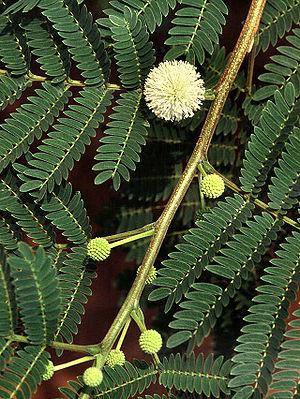
Une espèce envahissante, espèce envahissante exogène ou espèce exotique envahissante ou EEE, l’anglicisme espèce invasive est également utilisé en dehors des documents officiels, est une espèce vivante exotique, un néozoaire s'il s'agit d'un animal, qui devient un agent de perturbation nuisible à la biodiversité autochtone des écosystèmes naturels ou semi-naturels parmi lesquels elle s’est établie. Son explosion démographique peut se traduire par une invasion biologique. Selon Curtis Marean au vu des définitions habituelles de l'invasivité écologique, Homo sapiens serait « la plus invasive des espèces la seule à avoir investi la planète entière », en moins de 100 000 ans.
La sous-famille des Mimosoideae est une des trois sous-familles de la famille Fabaceae. Les plantes qui en font partie sont des arbres ou des arbustes de tropiques ou sous tropiques. Le plus grand nombre étant dans le genre Acacia.